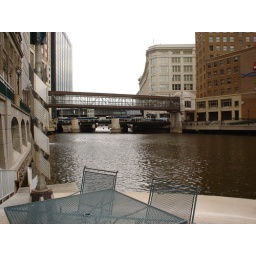
water under bridge